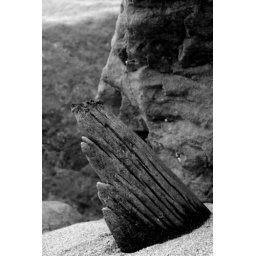
taken in skegness at high tide using a nikon D80 and cokin nd4 and nd8.Converted to black and white in photoshop cs3.